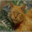
Label: cat